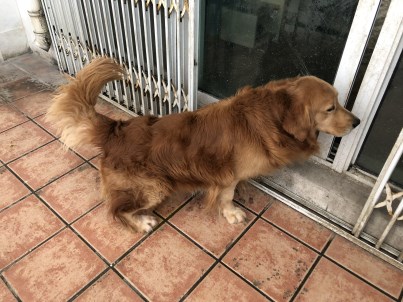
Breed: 5355-n000126-golden_retriever